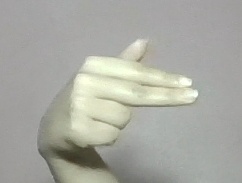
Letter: ghain